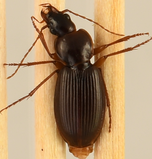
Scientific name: Synuchus impunctatus
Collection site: Bartlett Experimental Forest NEON (BART), plot BART_018